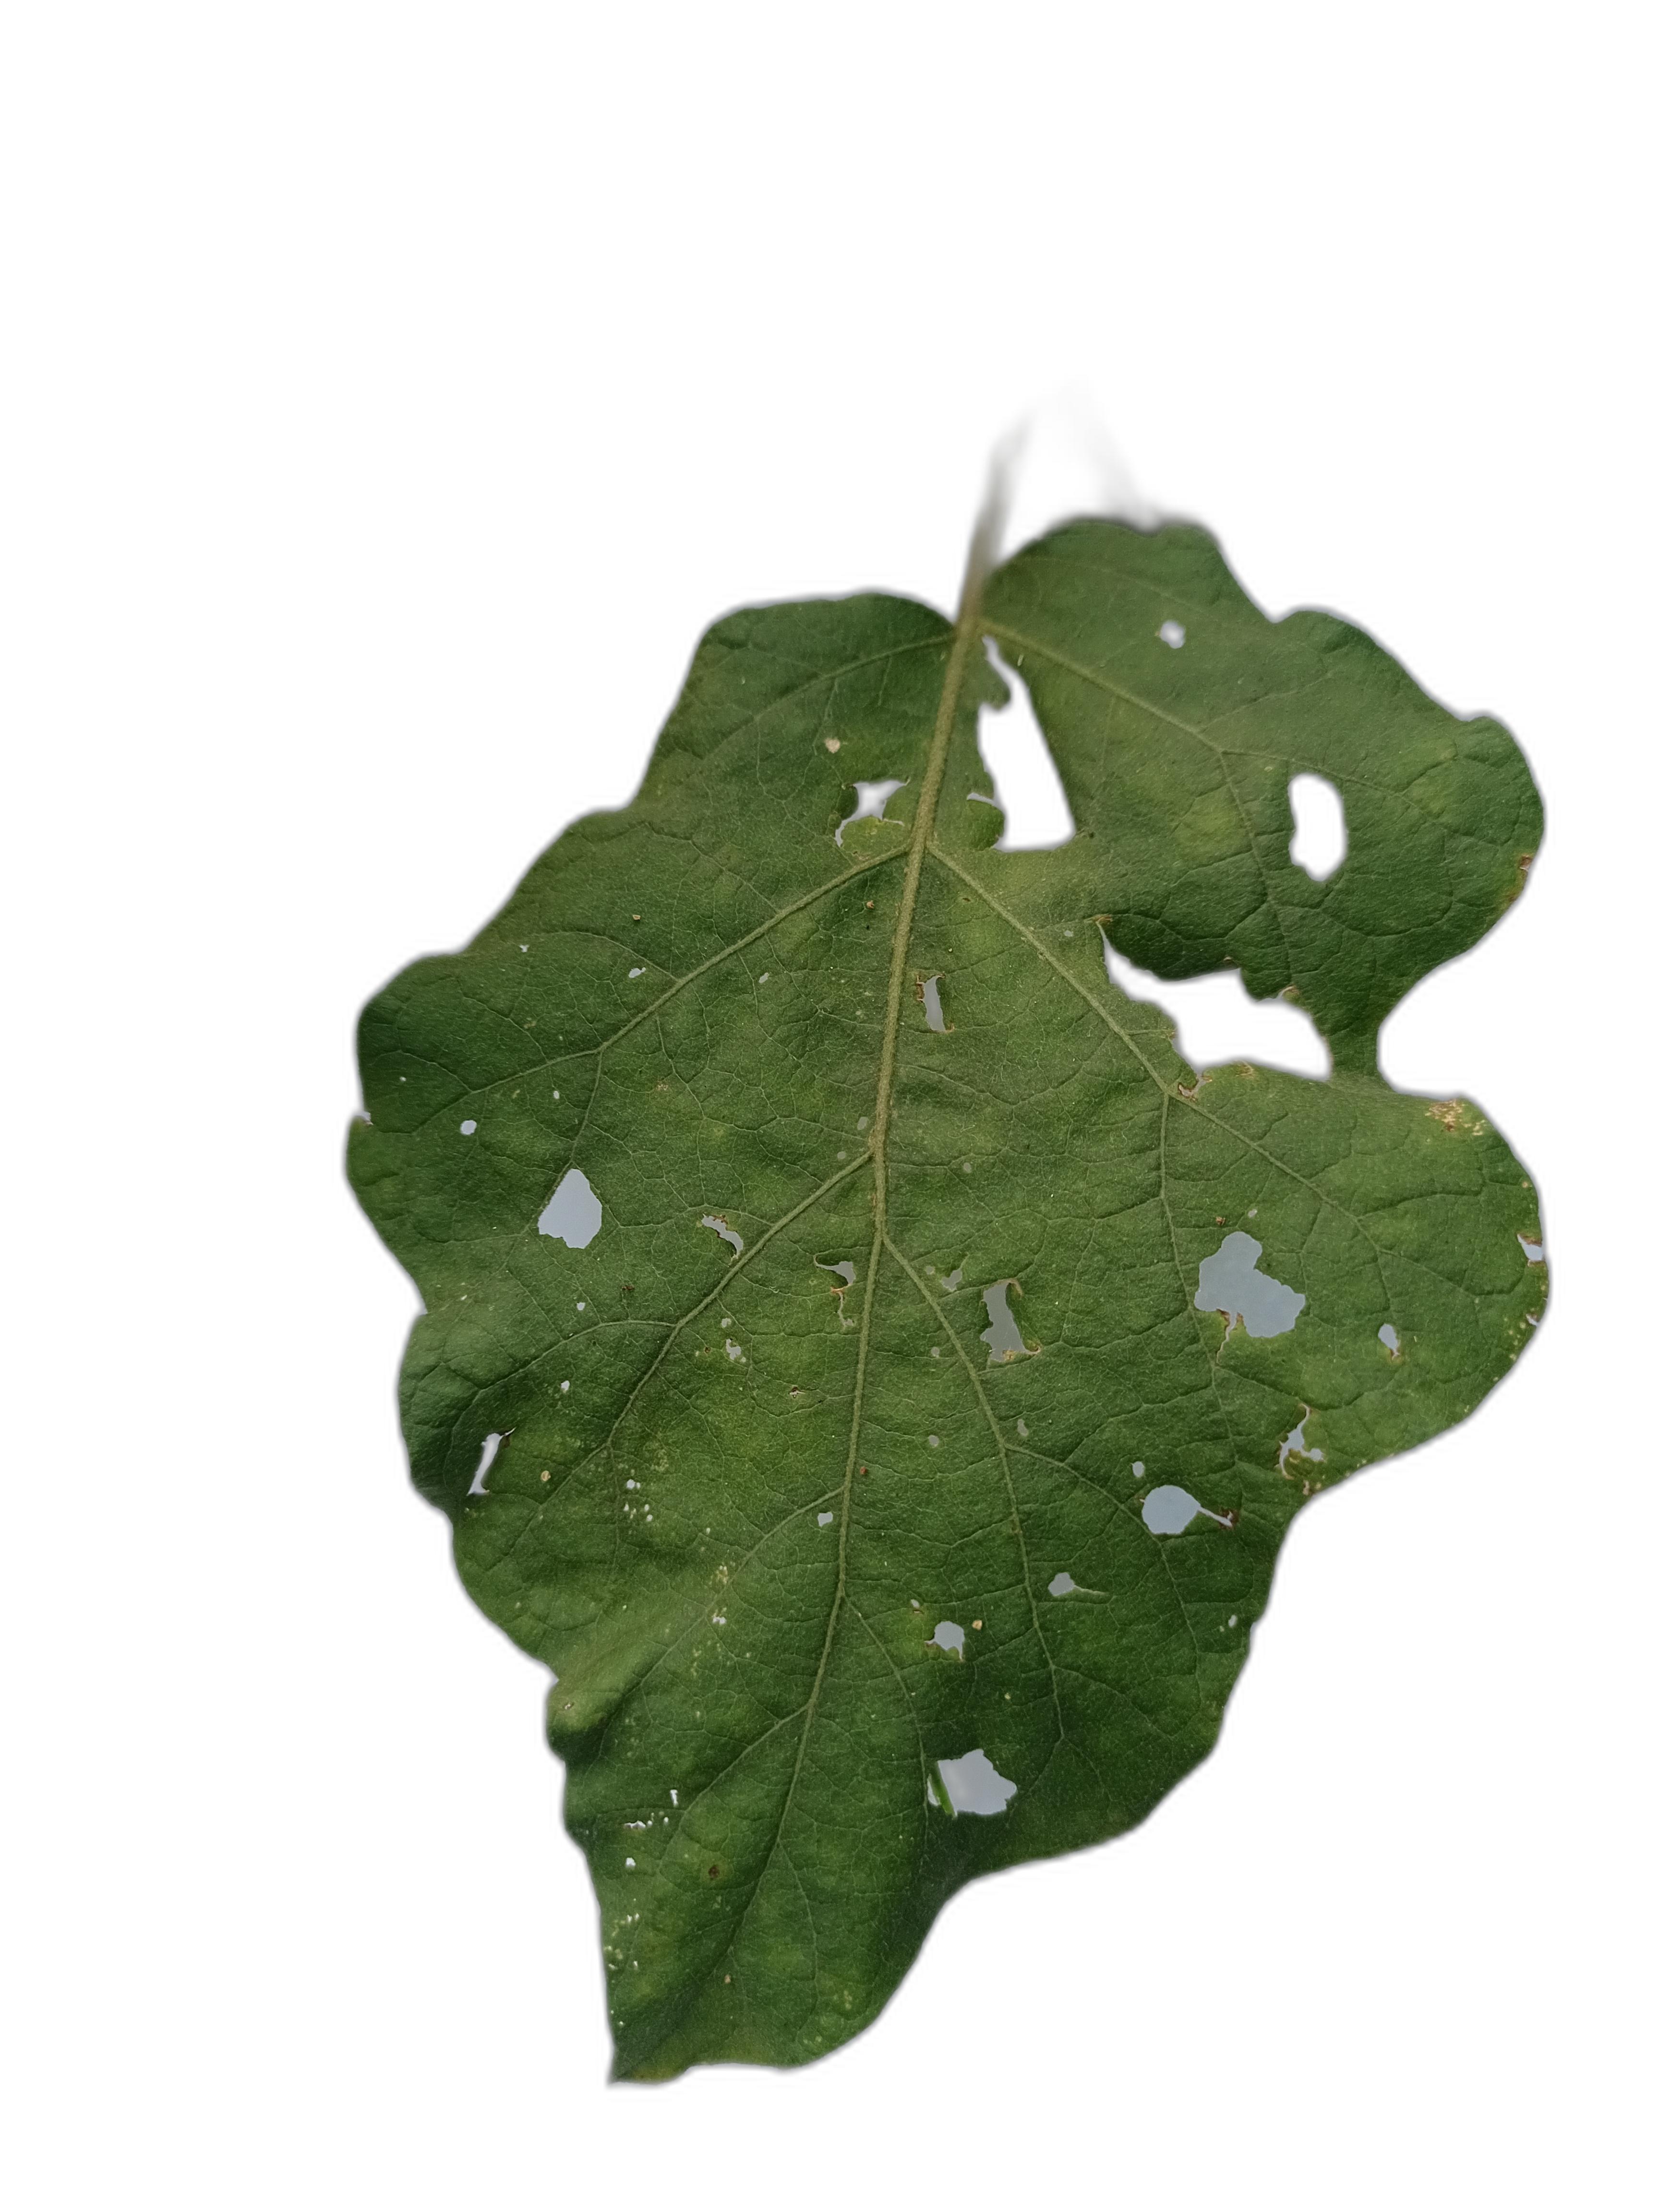
Label: Insect Pest Disease